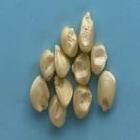
Maize quality: Good